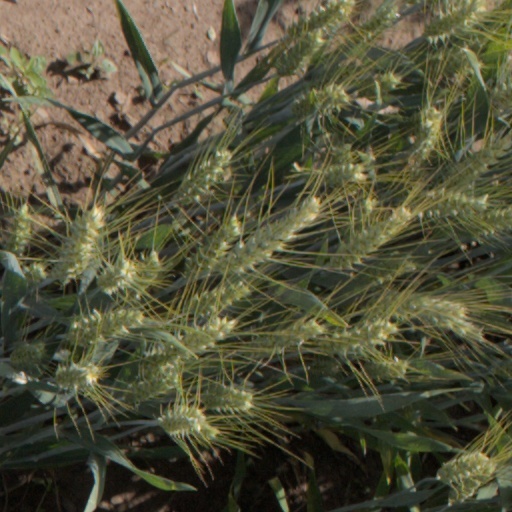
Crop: wheat